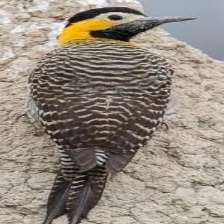
Species: CAMPO FLICKER
Scientific name: COLAPTES CAMPESTRIS